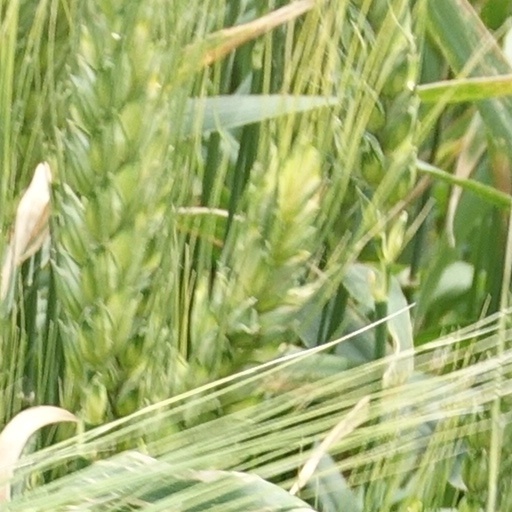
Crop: wheat